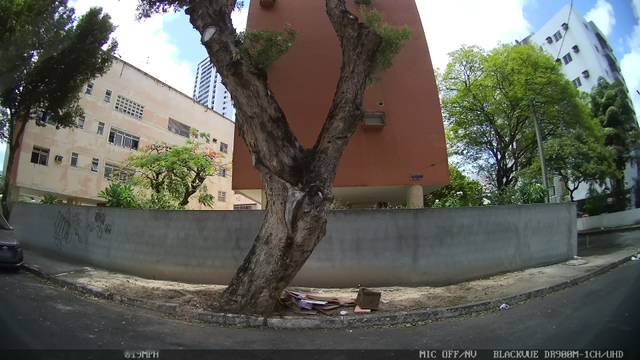
Region: Brazil
Coordinates: -8.043, -34.901